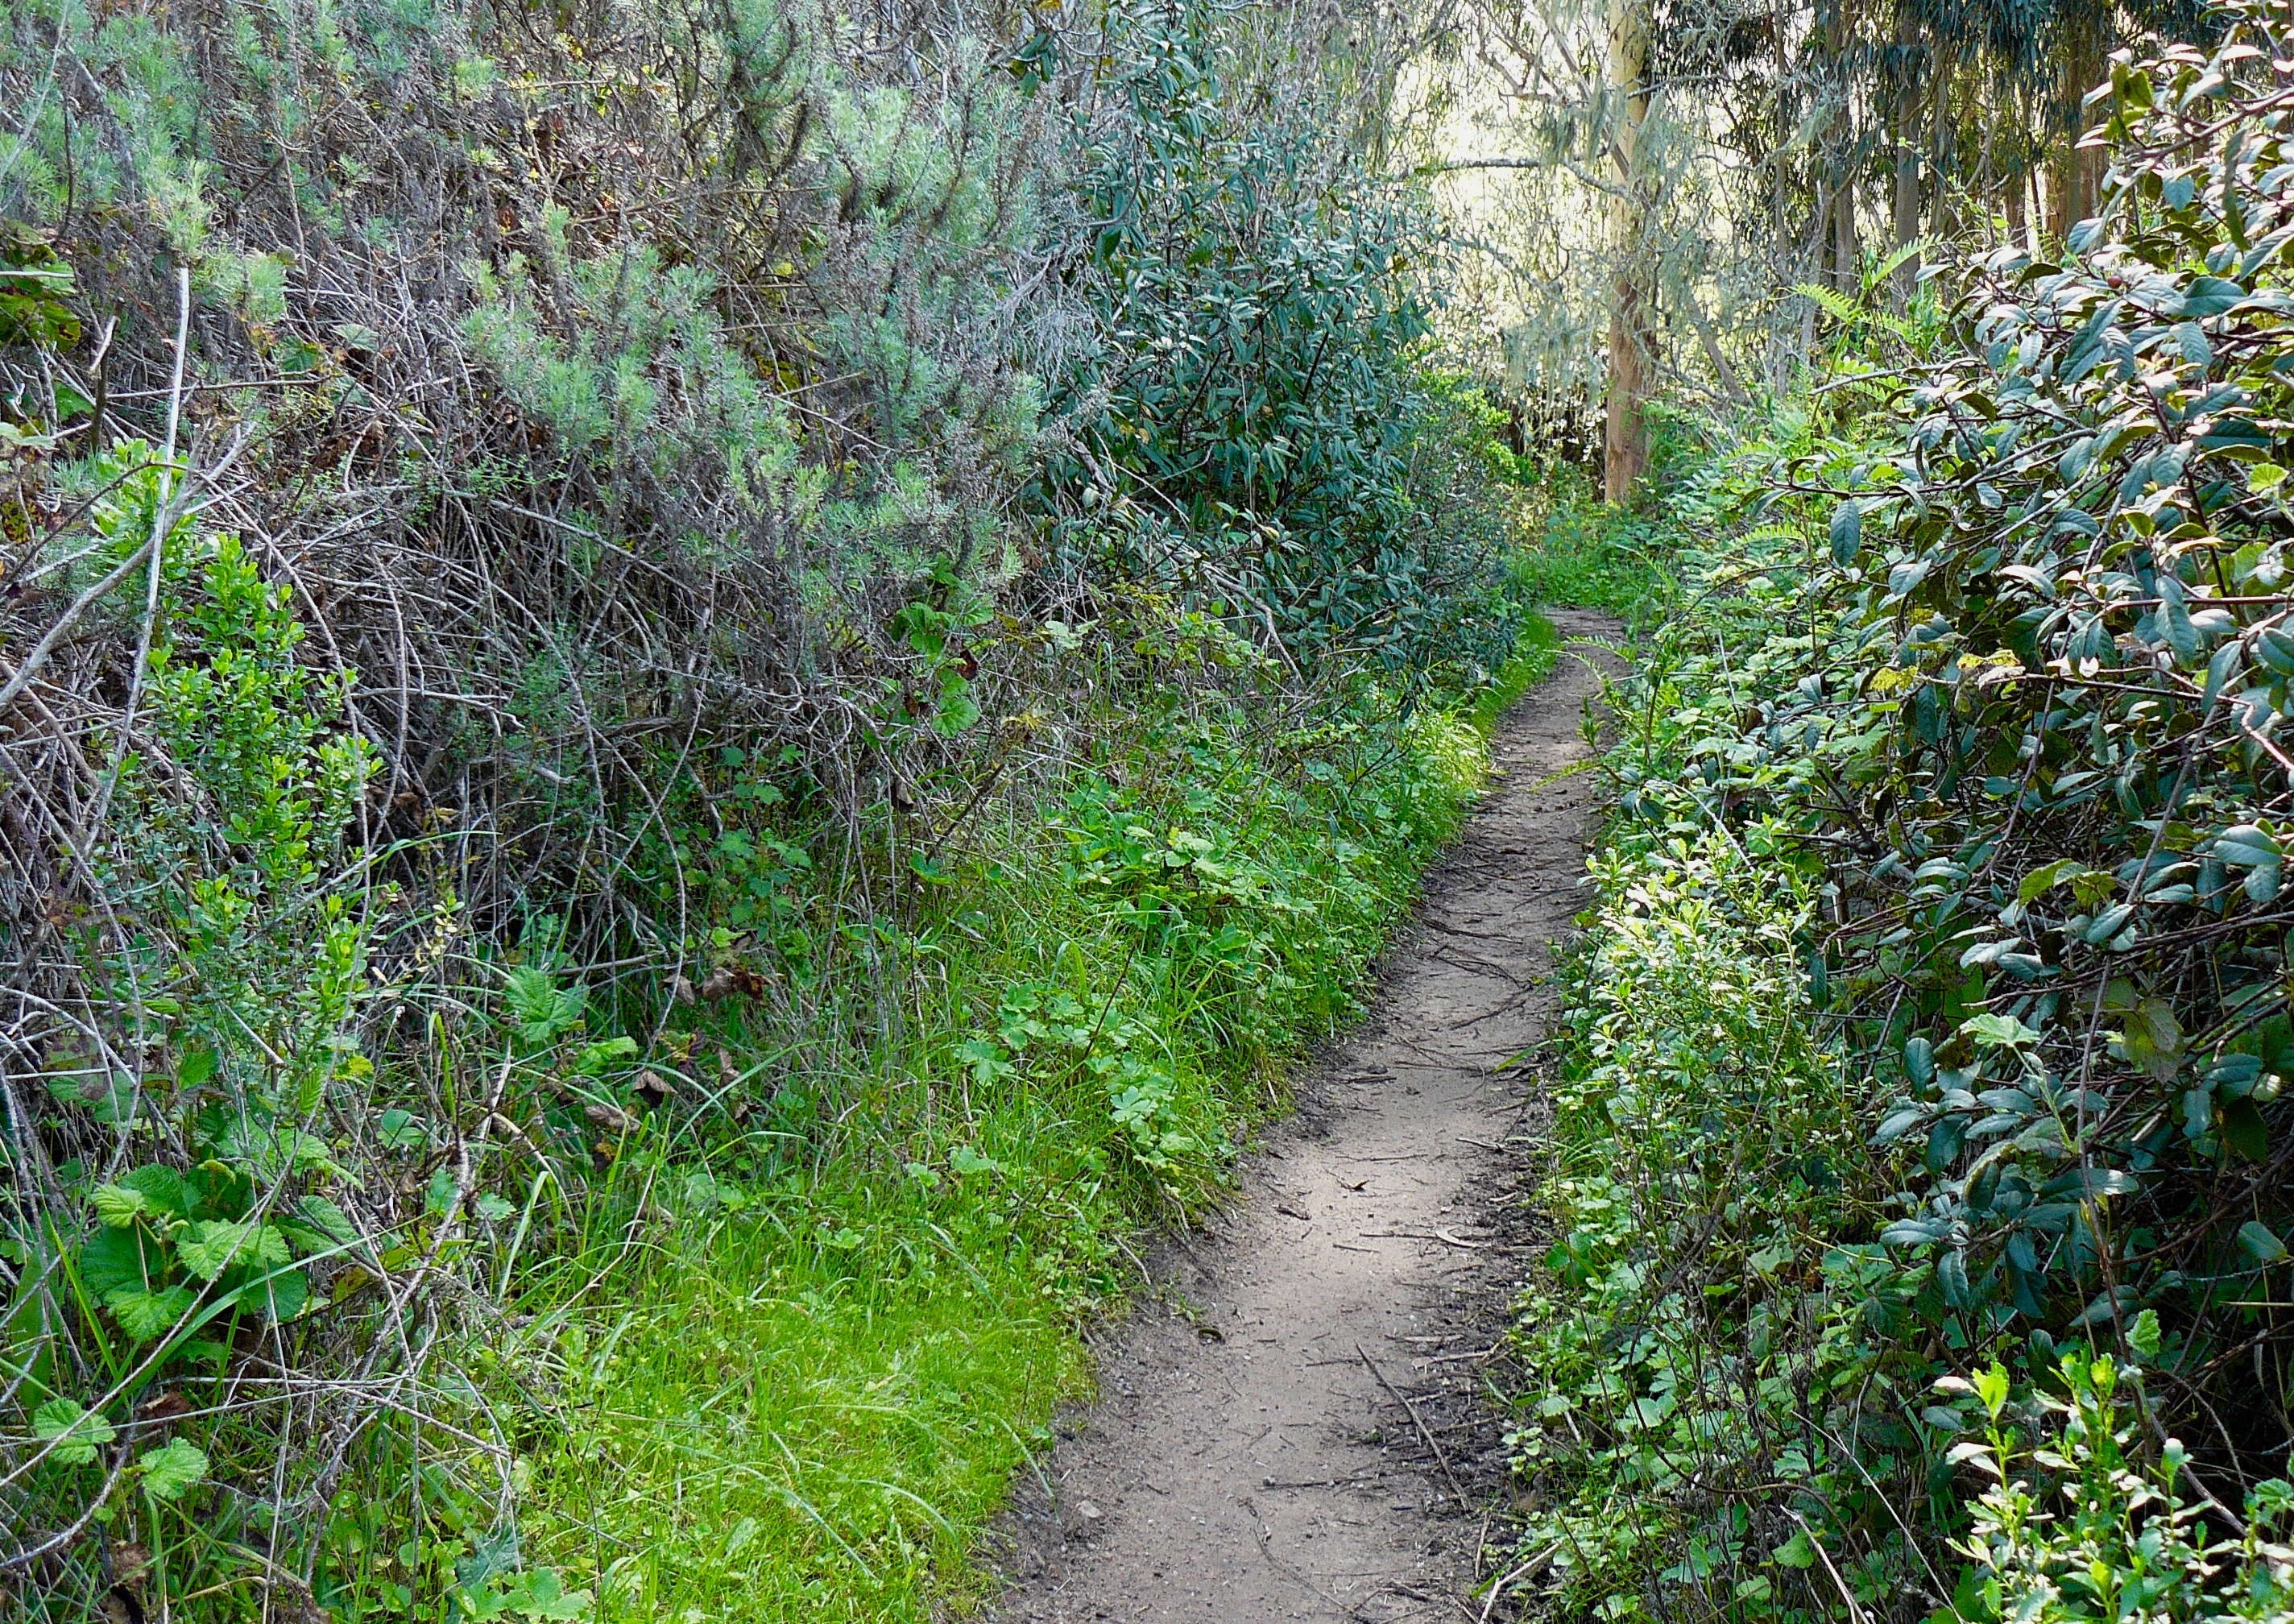
tree, forest, grass, plant, trail, flower, green, jungle, garden, flora, vegetation, shrub, rainforest, wetland, woodland, habitat, ecosystem, desirabletrail, montanadeorostatepark, greatcaliforniahikes, barancatrail, desirabletrails, biome, natural environment